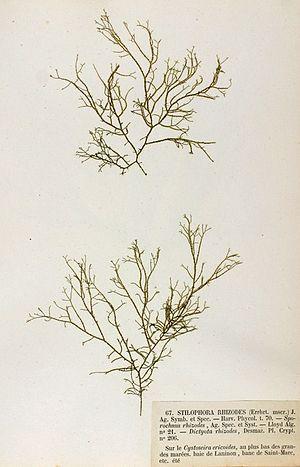
La famille des Chordariaceae est une famille d’algues brunes de l’ordre des Ectocarpales.